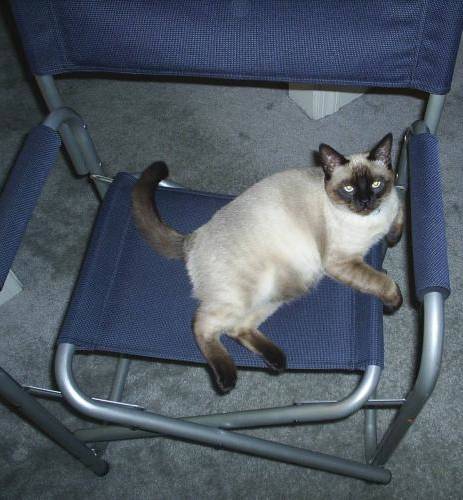
Label: cat